Stefon Diggs

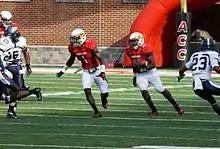
Diggs (left) prepares to lead block for Terps running back Brandon Ross

As a true freshman in 2012, Diggs played in 11 of Maryland's 12 games at wide receiver and on special teams, missing just one game, due to an ankle injury. He ranked second in the Atlantic Coast Conference (ACC) and eighth nationally with 172.4 all-purpose yards per game, while his 1,896 all-purpose yards were the second most in a single season in school history, trailing only Torrey Smith, who posted 2,192 yards in 2009. He ranked fifth in the conference in receiving yards (77.1/game), second in kick return average (28.5), and fifth in punt return average (10.0). He led the team in receptions (54), receiving yards (848), and touchdown receptions (6). In his first collegiate game against William & Mary, he caught three passes for 30 yards and returned three punts for a total of 50 yards. He totaled 223 all-purpose yards, which came on 57 receiving yards, 68 yards on five punt returns and 98 yards on three kickoff returns against Connecticut. For his performance against West Virginia, he received ACC Rookie of the Week honors after posting 201 all-purpose yards, including three receptions for 113 yards and two touchdowns, 63 yards on three kickoff returns and 25 yards on four punt returns. He started at wide receiver vs. Wake Forest, and recorded a second straight 100-yard receiving game with 105 yards on five receptions; his 63-yard reception in the fourth quarter was the longest by a Terp for the season and set up the game-winning touchdown by Justus Pickett. He earned ACC Rookie of the Week honors for his play. Against Virginia, he caught four passes for 89 yards (including a long of 60 yards) and totaled 147 yards on three kickoff returns (one for a 100-yard touchdown), recording 239 all-purpose yards and earning ACC Specialist of the Week honors. He totaled 152 yards on a season-high 11 receptions, including a 66-yard touchdown against Boston College, earning ACC Rookie of the Week for the third time. He recorded eight catches for 82 yards at North Carolina, had four kick returns for 146 yards, including a 99-yard touchdown return to open the second half. He also completed his first career pass for an eight-yard touchdown at the end of the first half. He finished second to Miami's Duke Johnson in the ACC Freshman of the Year voting.